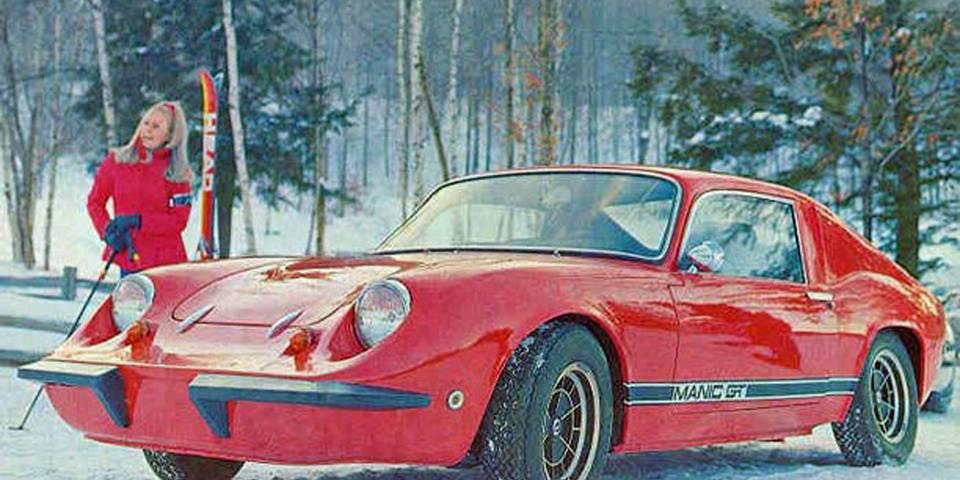
automobile model was arguably the best car of all - time .
Relation: Subjective